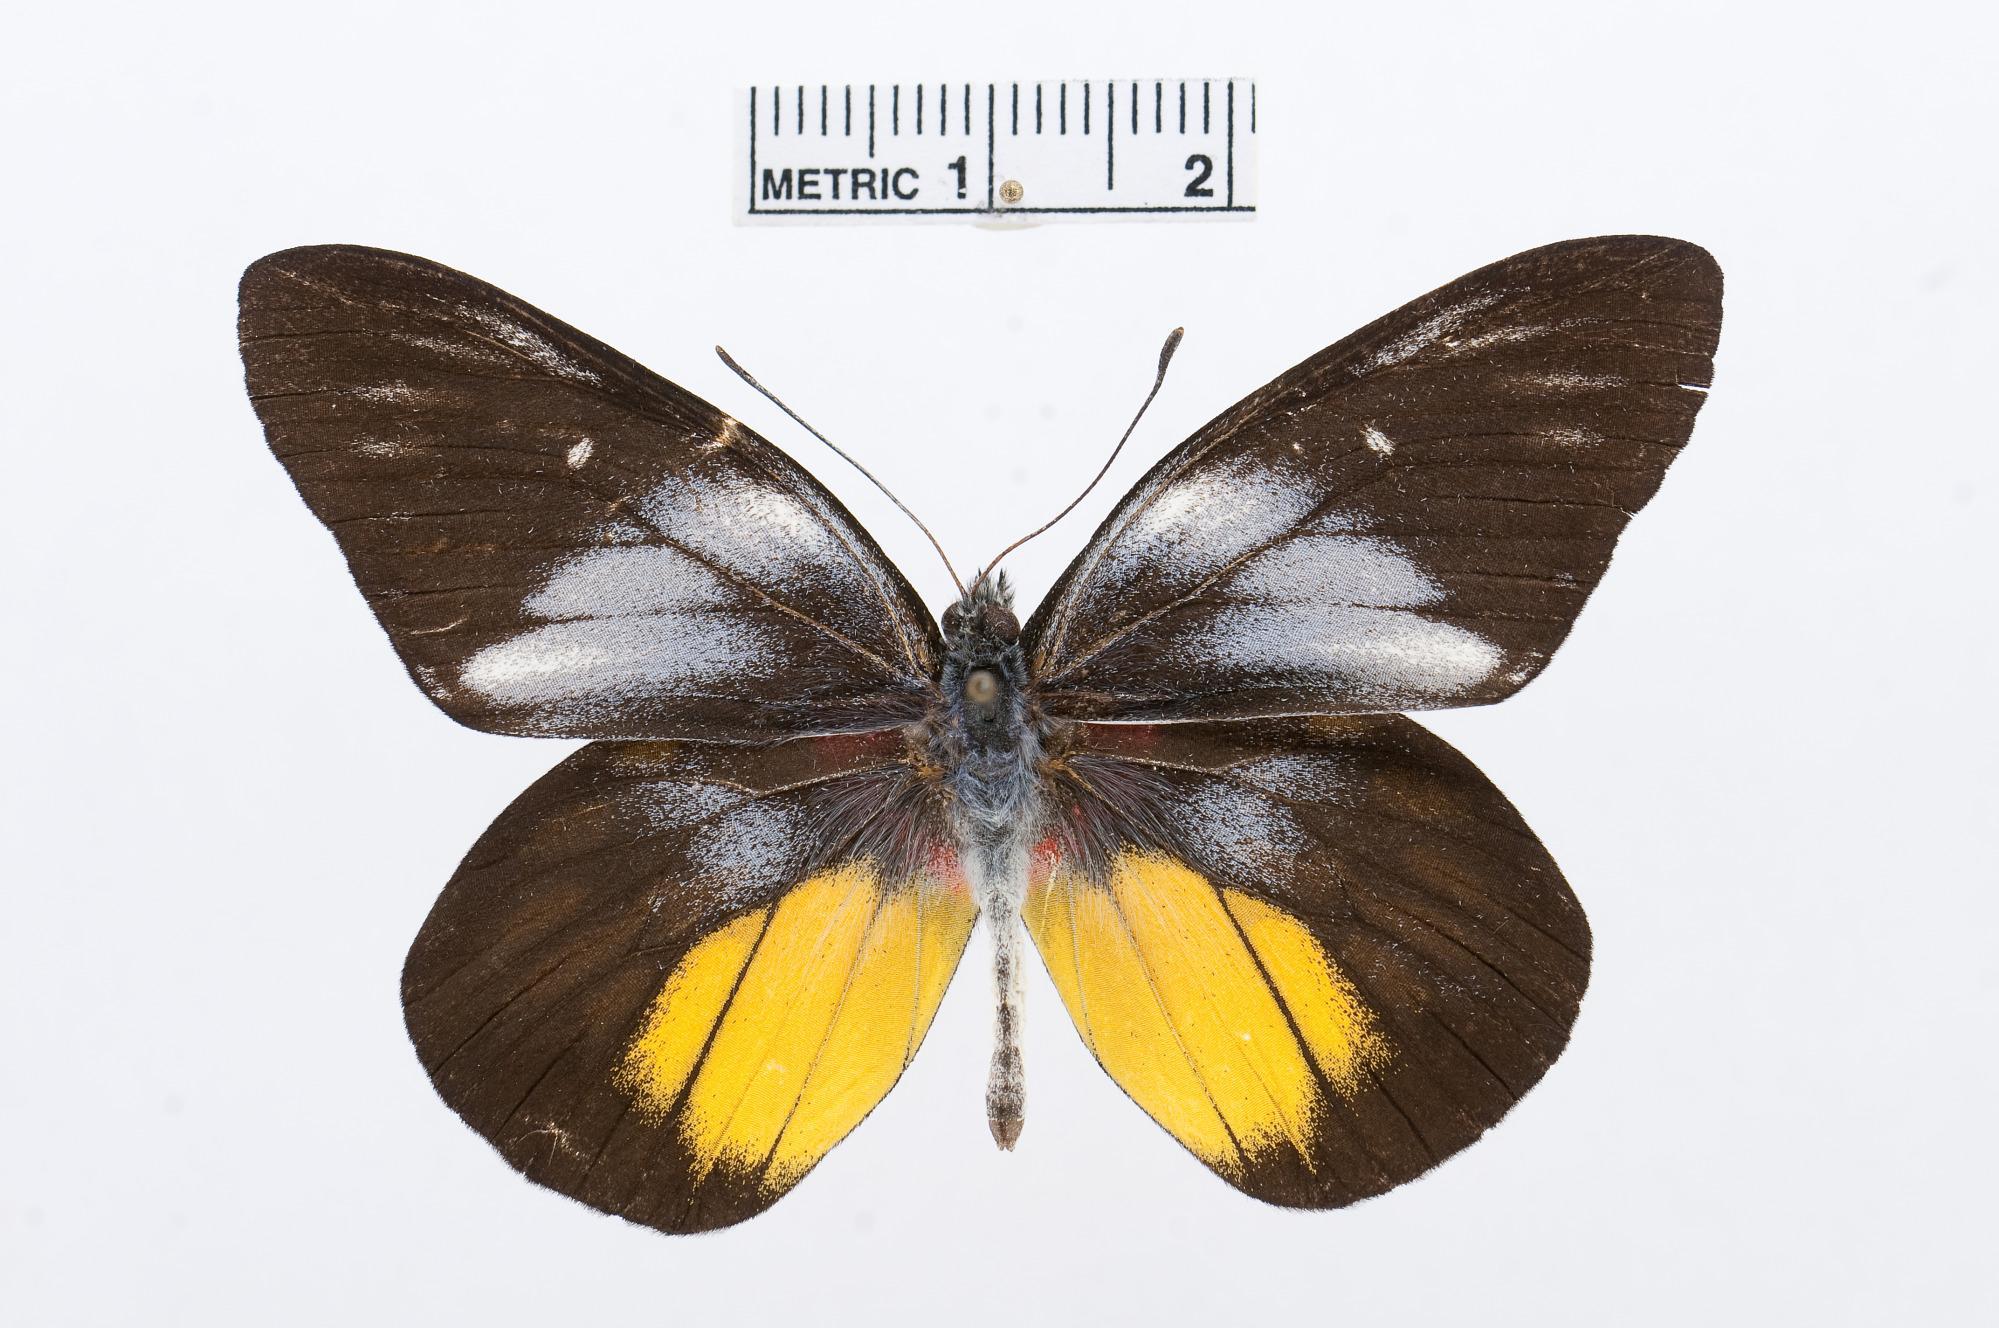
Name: Delias henningia
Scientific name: Delias henningia
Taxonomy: Animalia, Arthropoda, Hexapoda, Insecta, Lepidoptera, Pieridae, Pierinae